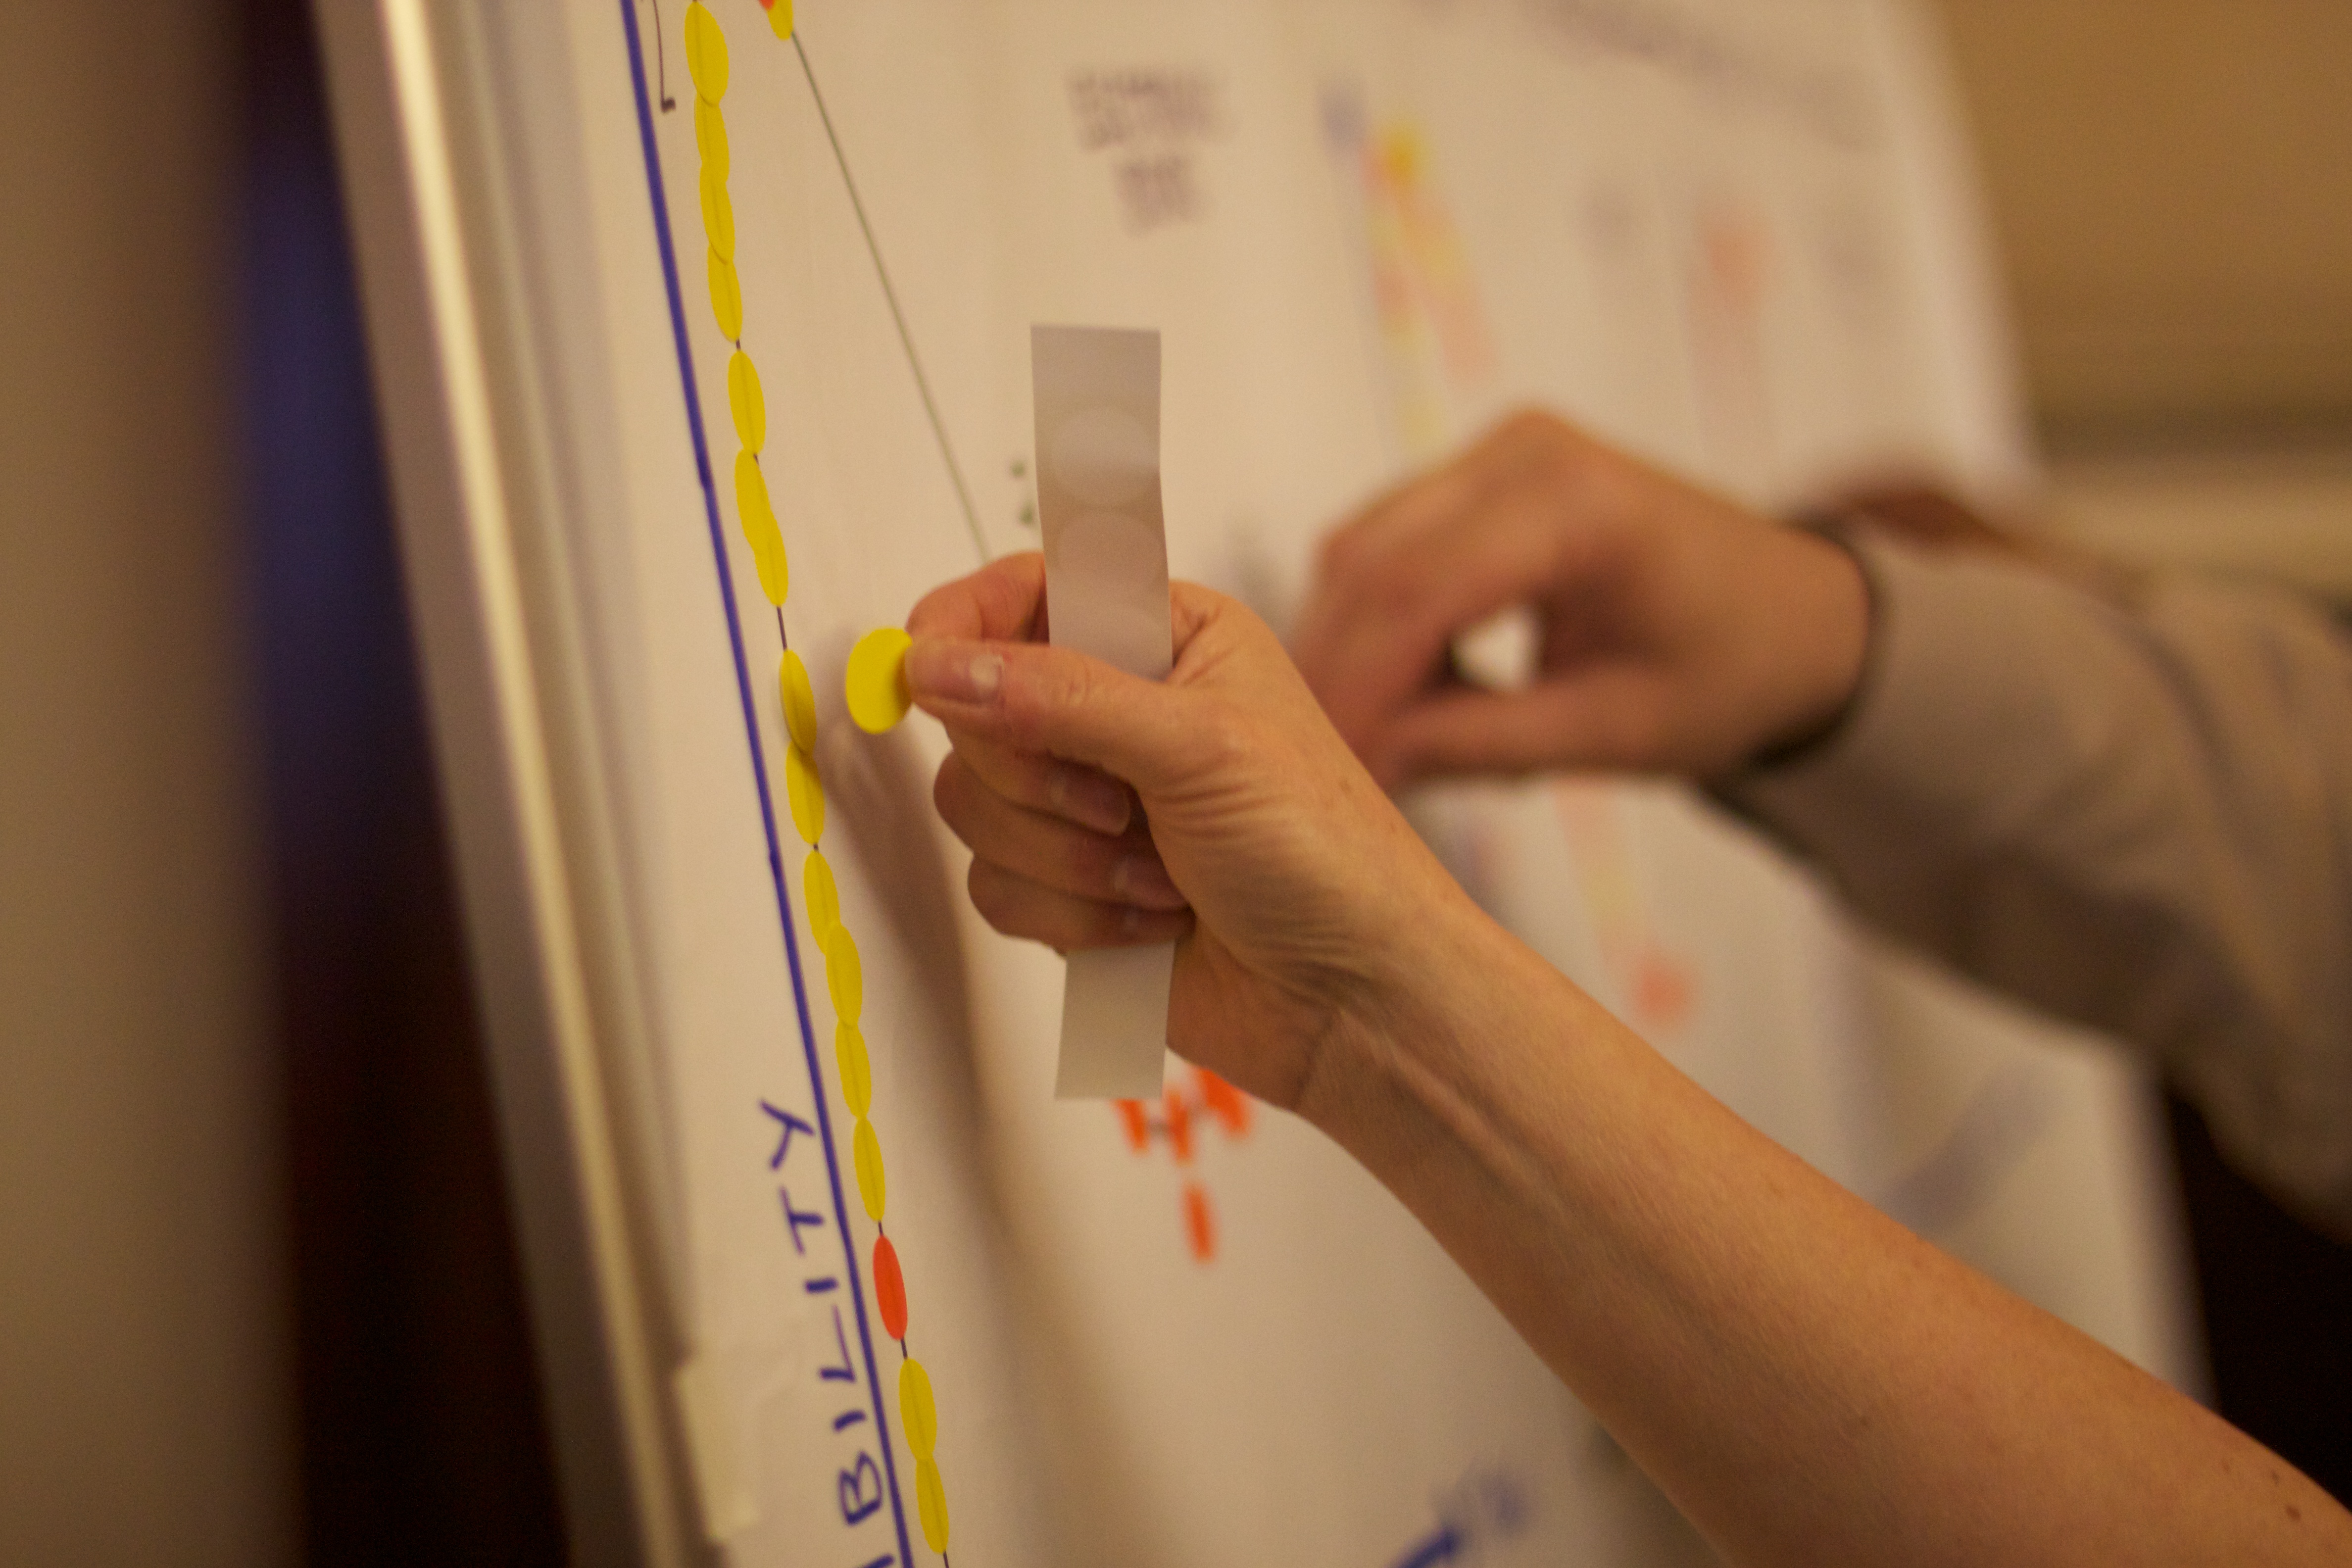
writing, hand, yellow, clab, nmc